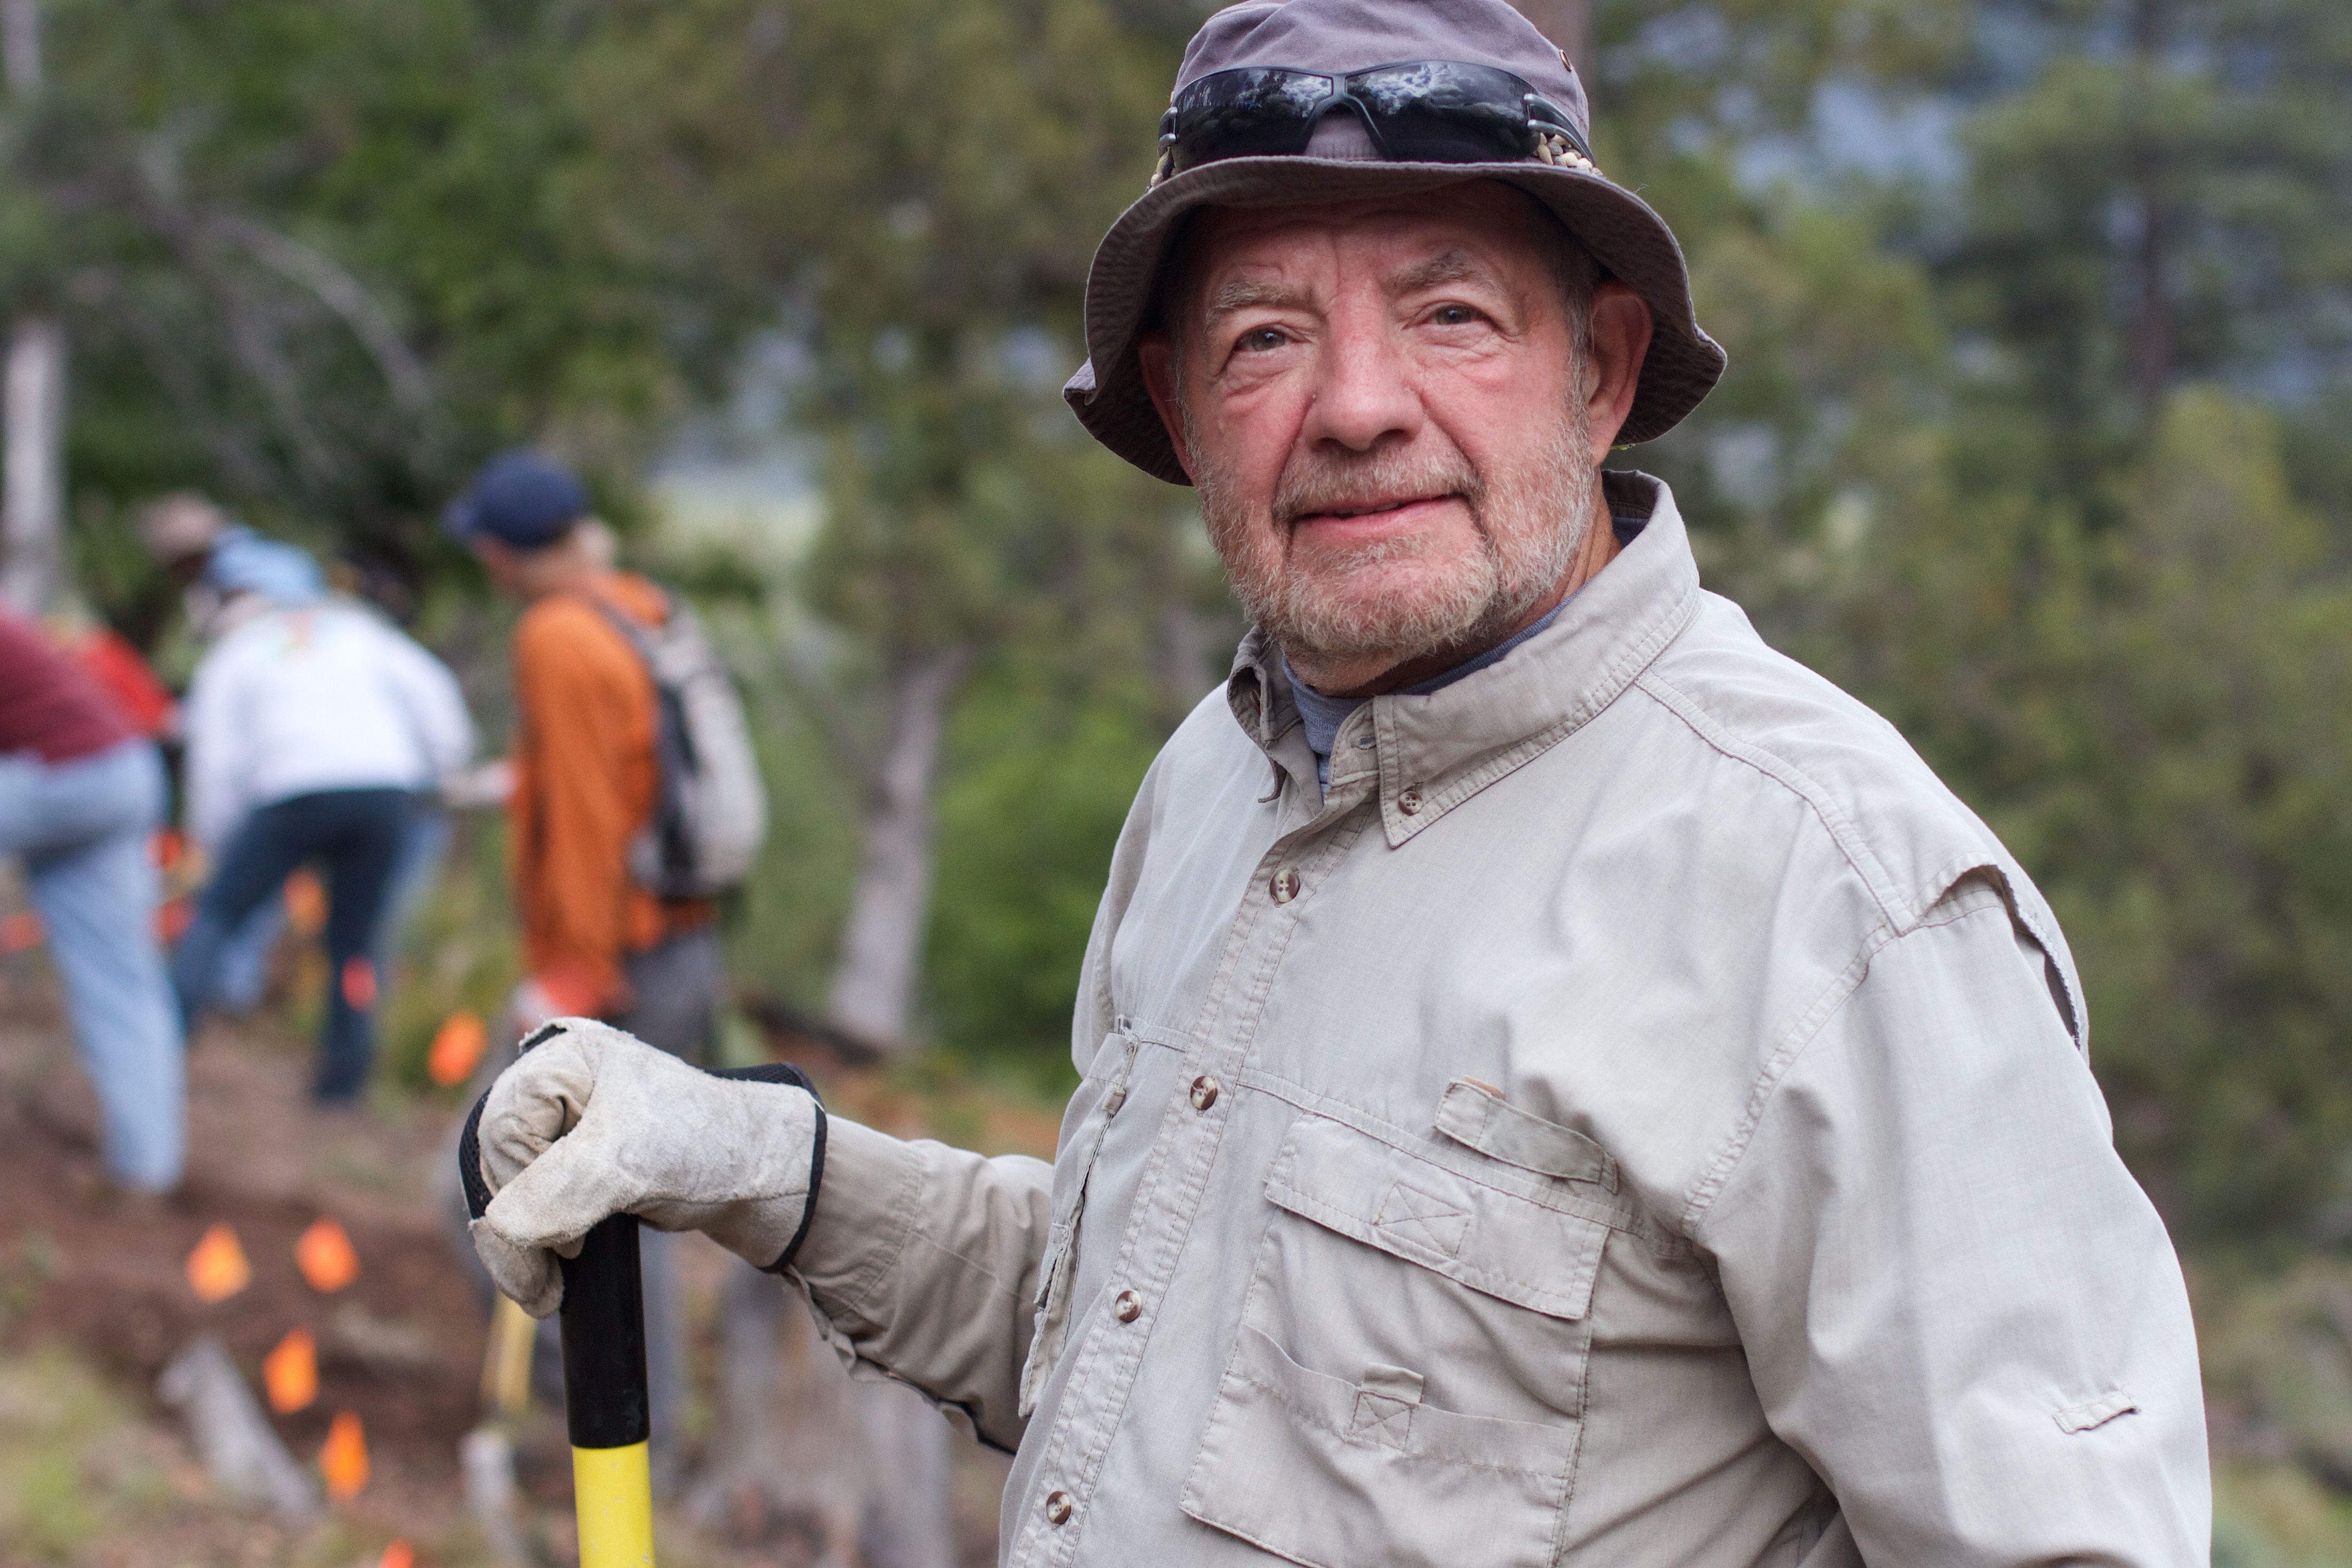
person, pstrails